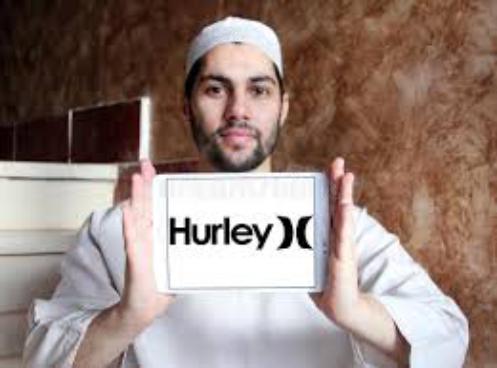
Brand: Hurley International
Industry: Clothes